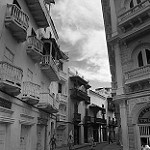
Label: B & W